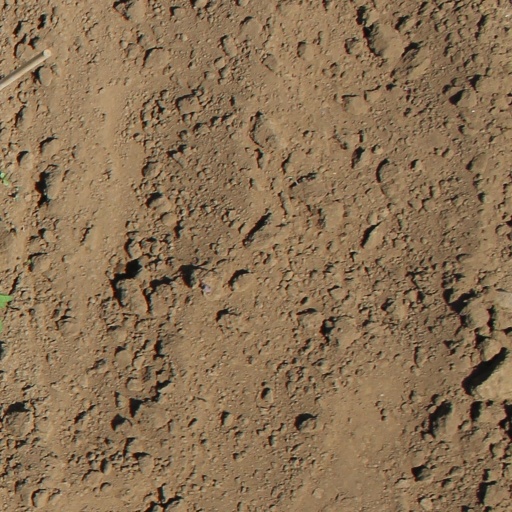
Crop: soybean